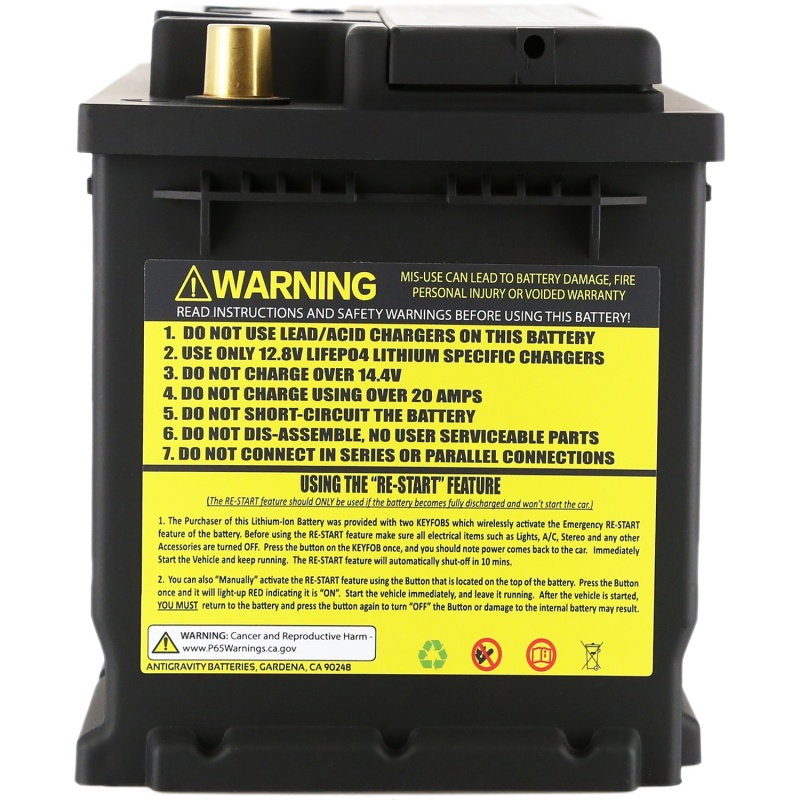
Antigravity H6/Group 48 Lithium Car Battery
Antigravity H6/Group 48 Lithium Car Battery
Brand: Antigravity Batteries
Category: Vehicles & Parts > Vehicle Parts & Accessories > Vehicle Maintenance, Care & Decor > Vehicle Repair & Specialty Tools > Vehicle Jumper Cables